Sunday of the Word of God

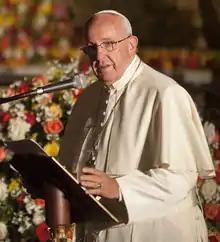
Pope Francis

The title of the papal document, "Aperuit illis", is taken from Luke's Gospel, where the Evangelist describes how the Risen Jesus appeared to his disciples, and how “he opened their minds to understand the Scriptures”. Francis issued this directive in consequence of his intention to set aside "a Sunday given over entirely to the word of God, so as to appreciate the inexhaustible riches contained in that constant dialogue between the Lord and his people" which he announced at the conclusion of the Extraordinary Year of Mercy, 2015–2016. Francis pays testimony in his letter to "Dei verbum", the Second Vatican Council's "Dogmatic Constitution on Divine Revelation". The phrase "Dei verbum" is Latin for "Word of God" and is taken from the first line of the document.